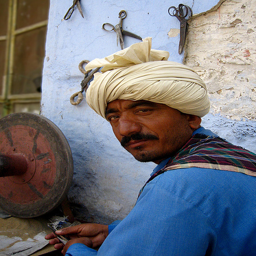
A man sitting near a wall with different size scissors hanging on the wall.
A man wearing a white turban on his head.
a man in a turban poses for a picture
A man wearing a turban holds a tool in his hand.
a man that is looking back at a camera